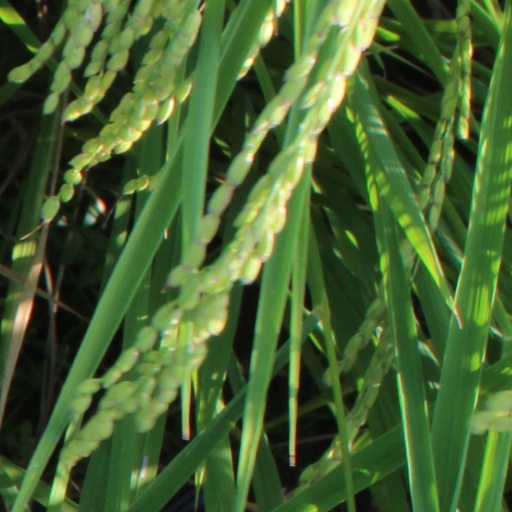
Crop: rice